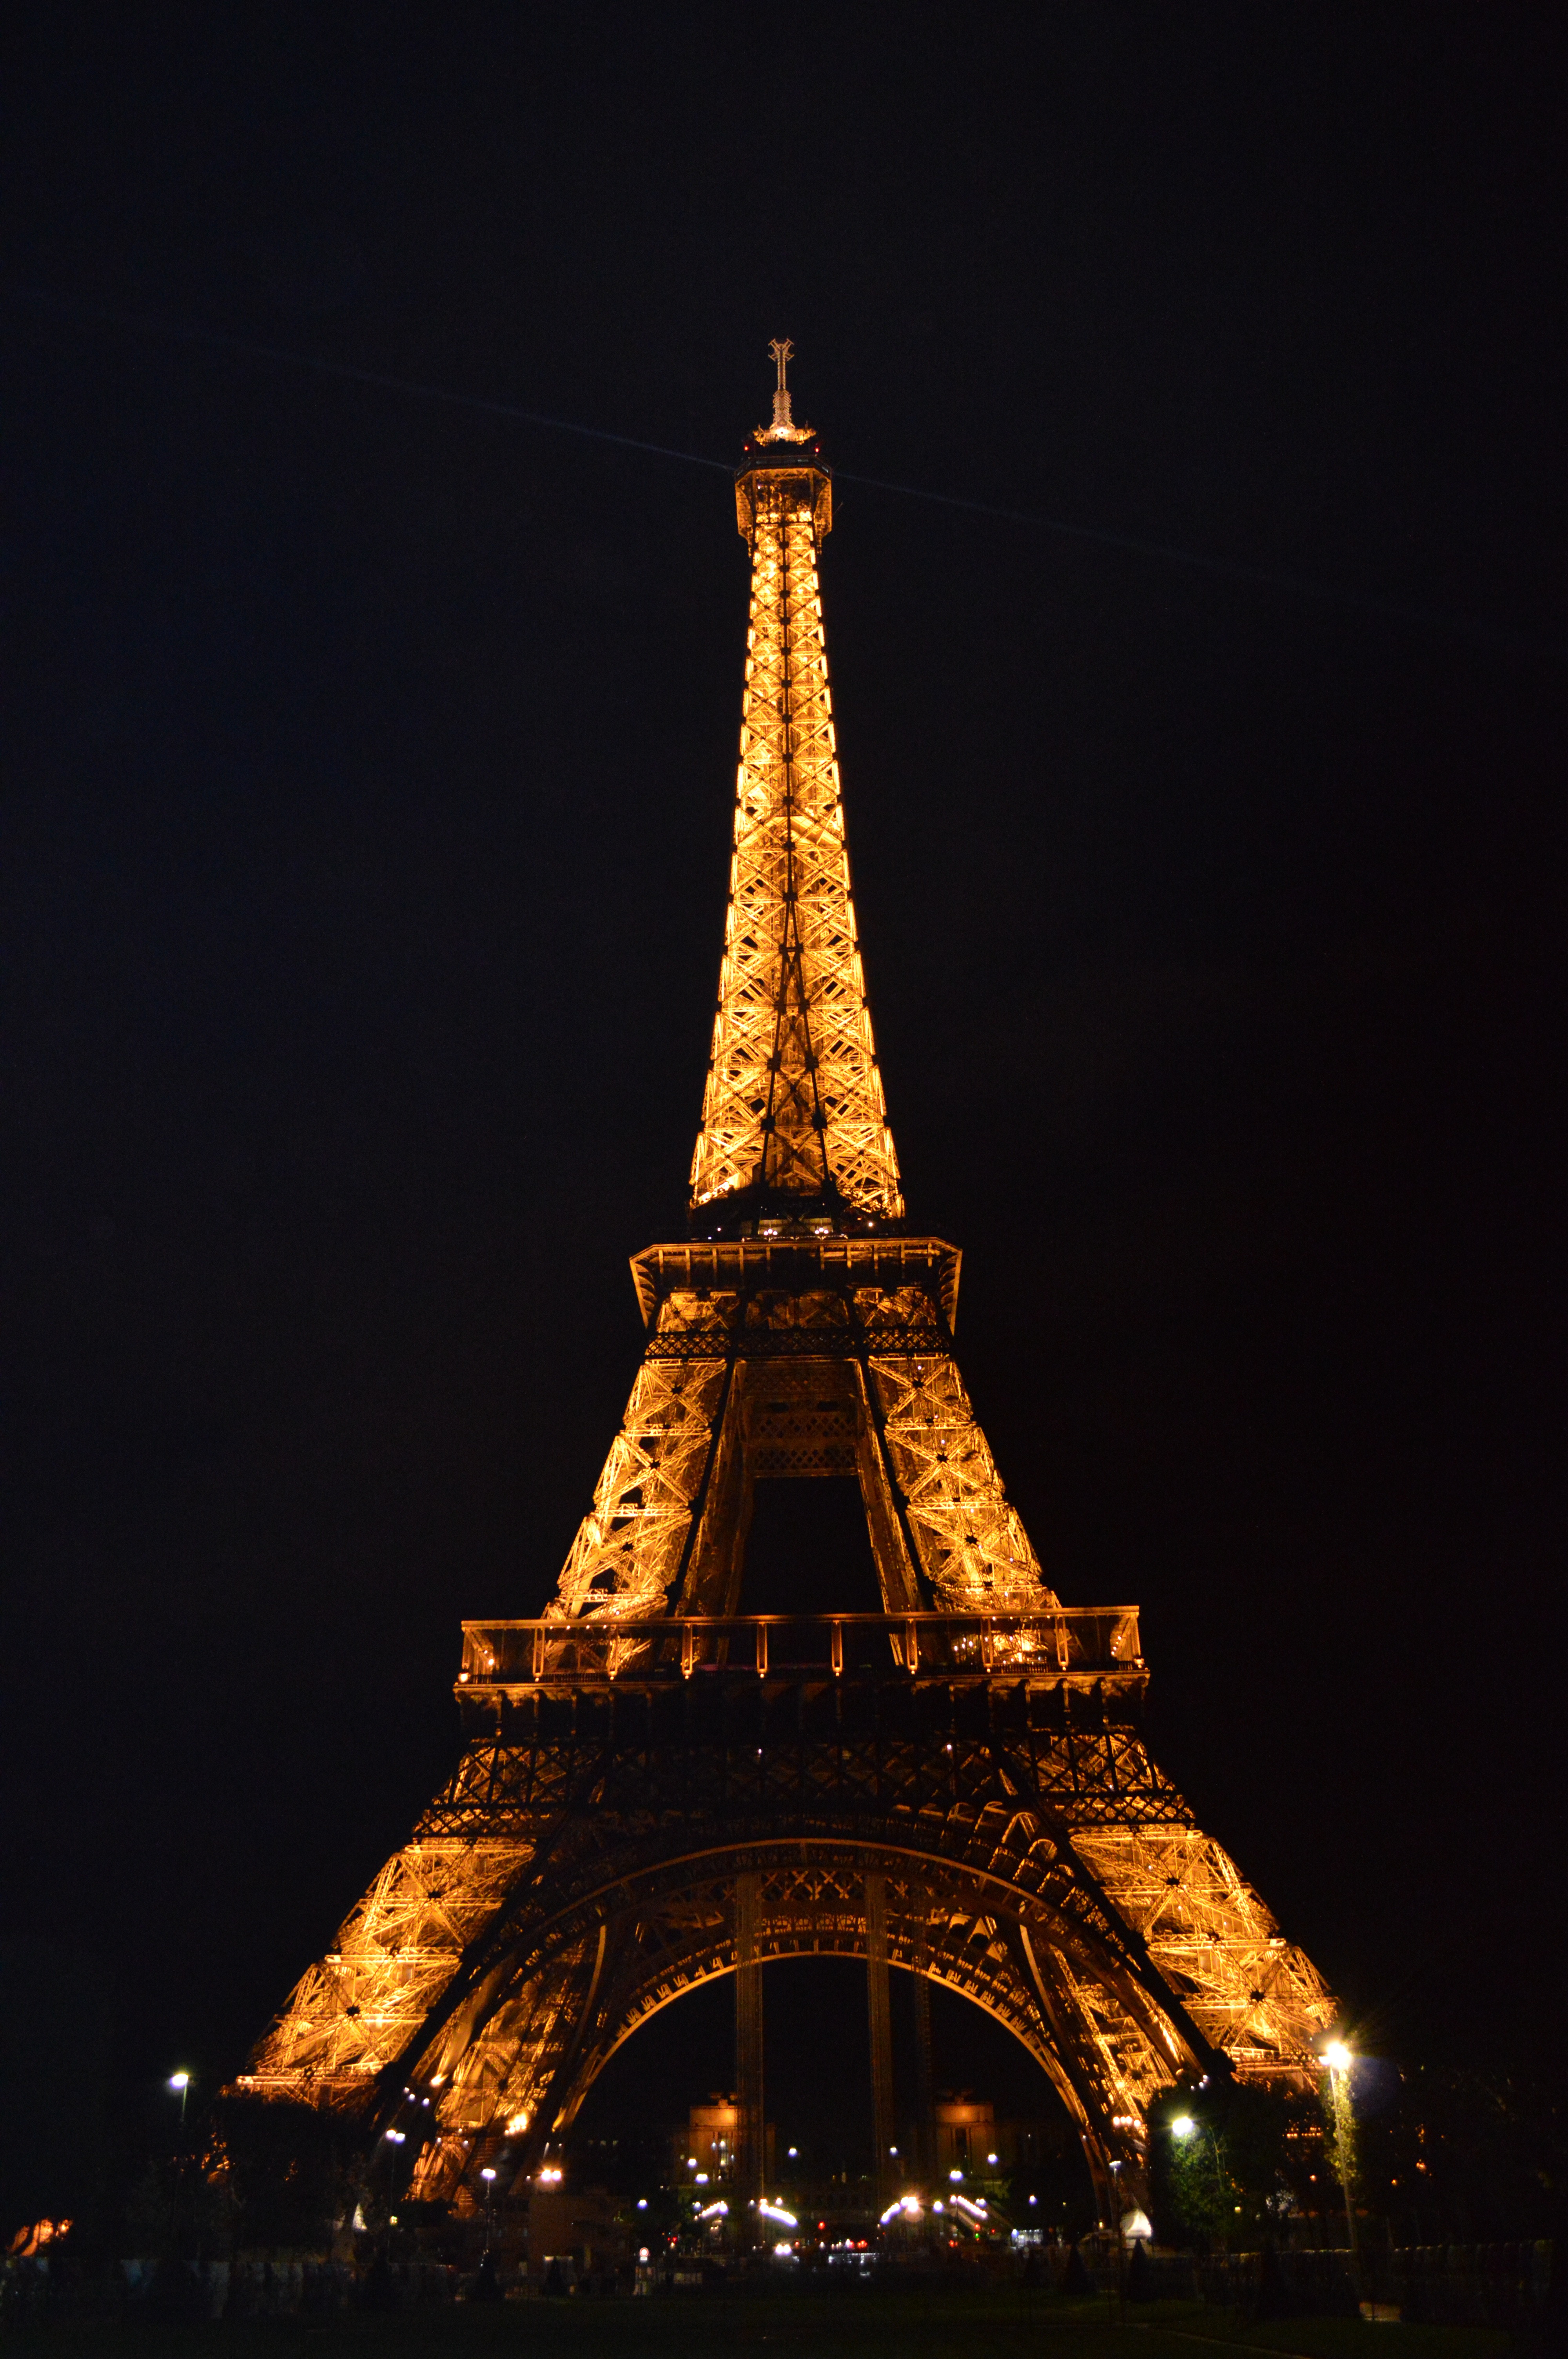
light, architecture, night, eiffel tower, paris, dusk, evening, tower, landmark, darkness, eiffel